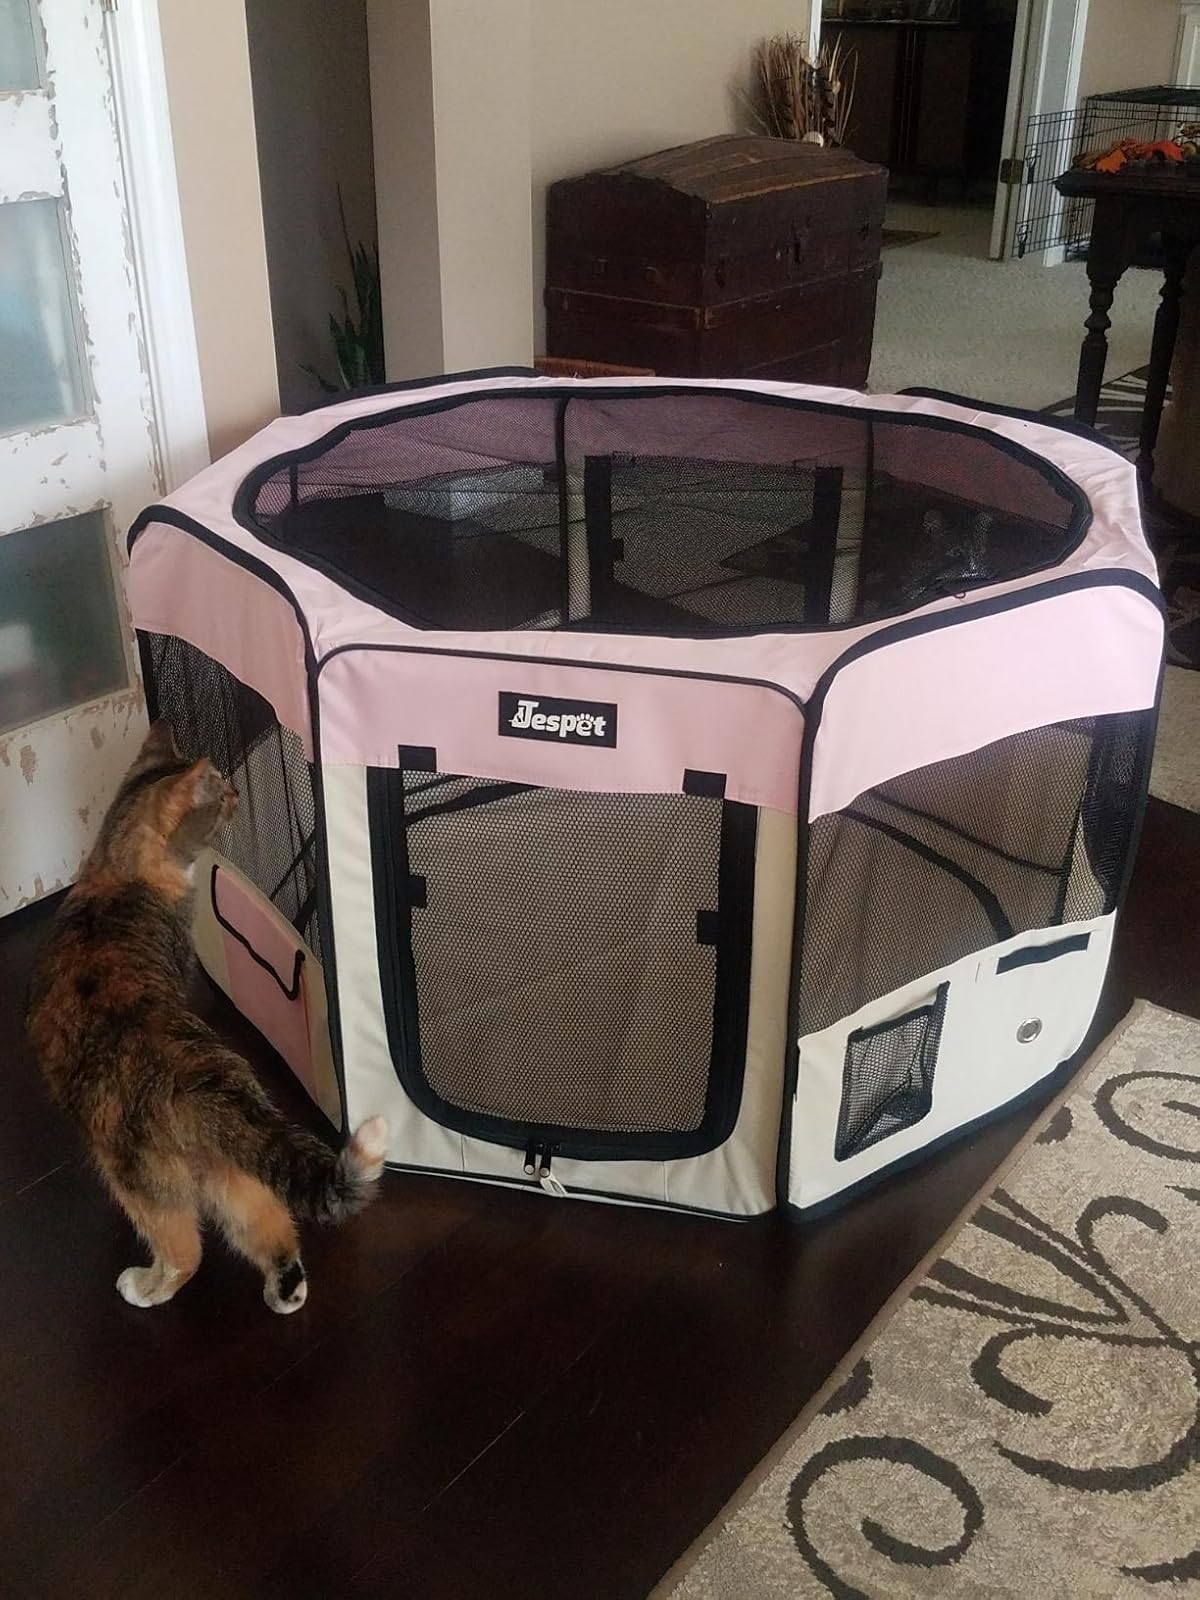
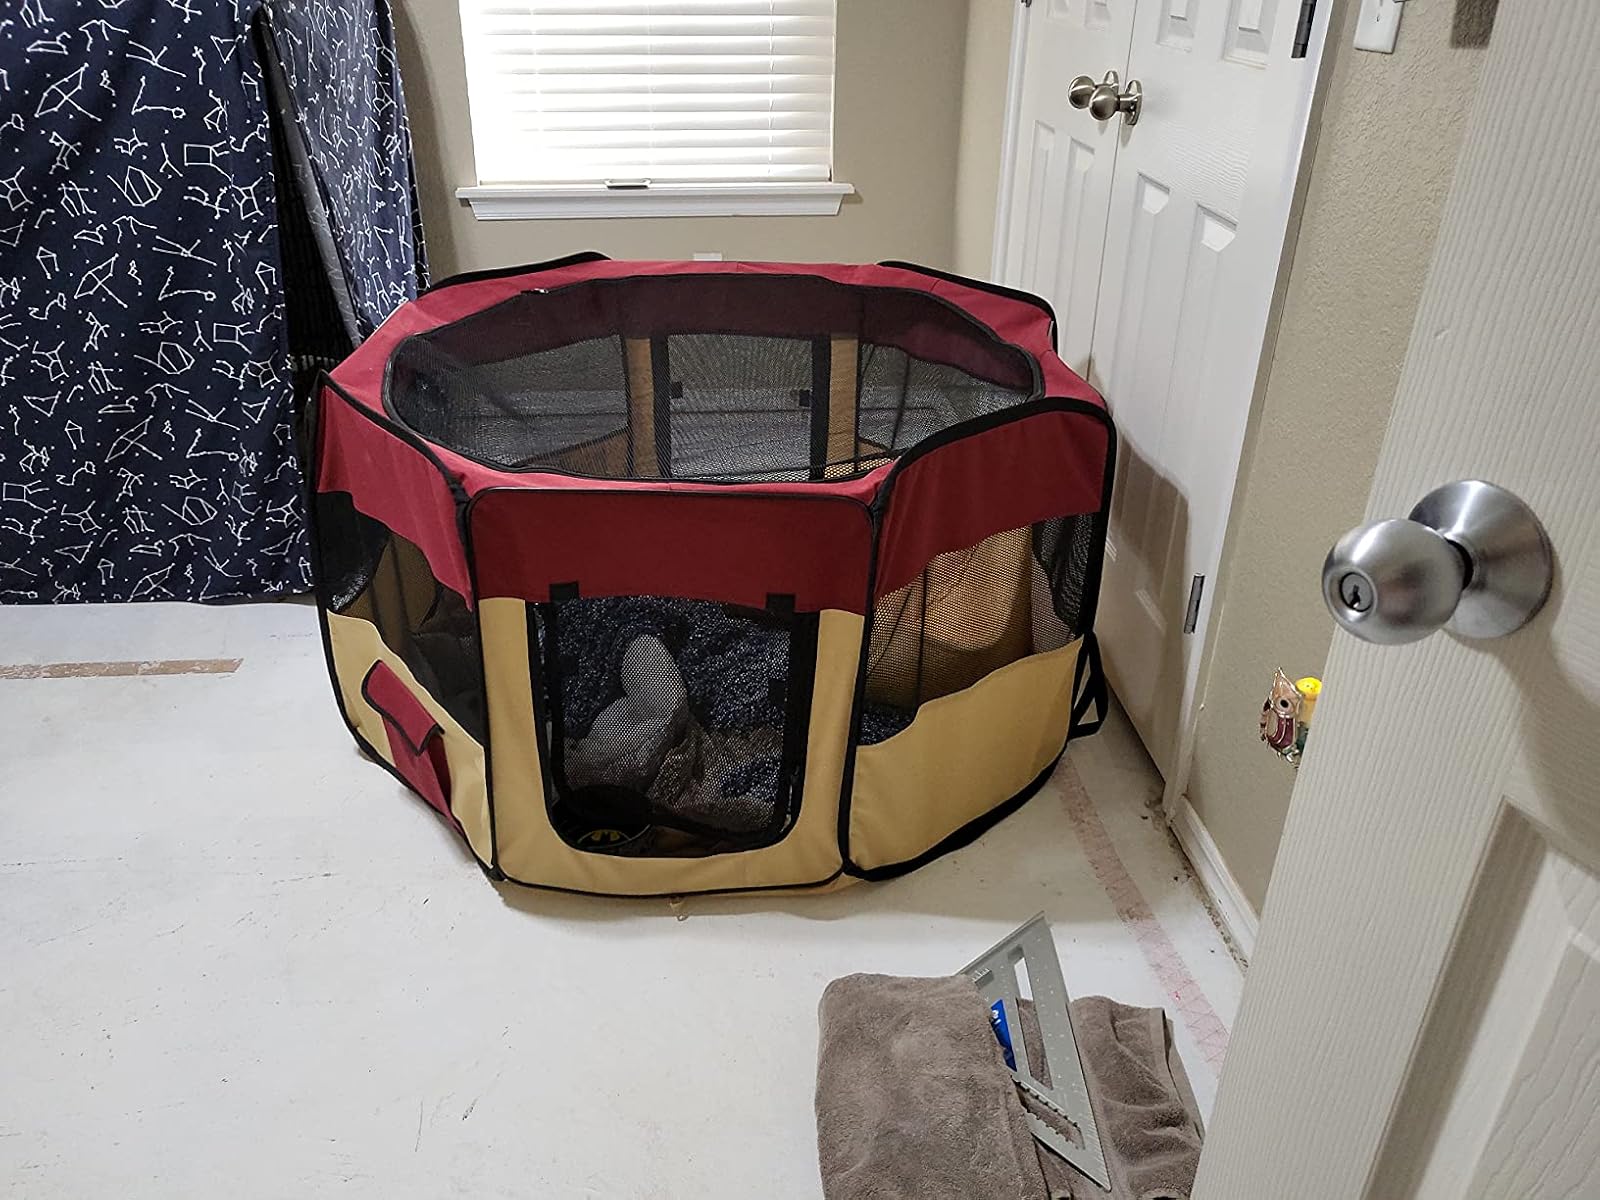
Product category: items_kennel
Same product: no